Lion Throne of Burma

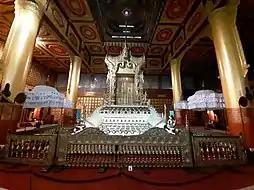

The Lion Throne (also known as Sihasana or Thihathana Palin; , derived from ) is one of the eight historic thrones used by the Burmese monarchs. Seven of them were destroyed by fire during the allied bombing during World War II, but the Lion Throne was saved, because the throne was transported to India in 1885 after the Third Anglo-Burmese War, and later returned.